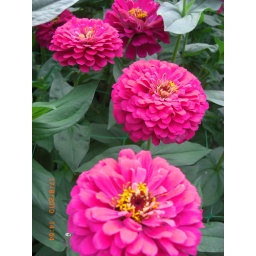
bright pink flowers in the eden project that reminded me of my mummy :)